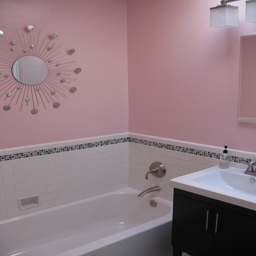
a bathroom with a bath tub a sink and a mirror
A bathroom scene with focus on the sink and the bathtub.
A bathroom decorated in pink and white.
A bathroom area features a wall decoration and a white bathtub surrounded by wall tile.
The interior of a small bathroom with decorative mirror on the wall.